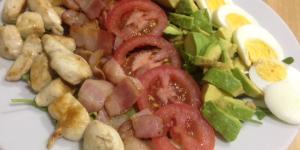
ensalada cobb